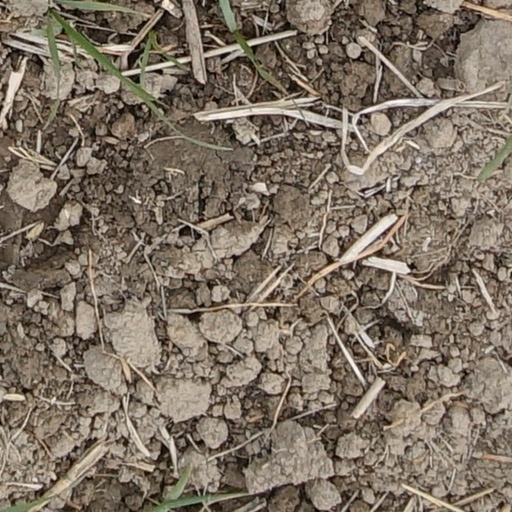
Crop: wheat